Charles Guilfoyle Doran

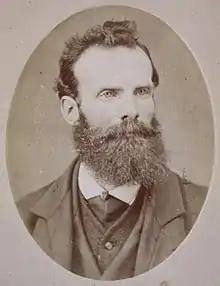
Charles Guilfoyle Doran

Charles Guilfoyle Doran (1835–1909) was a leading figure in the Irish Republican Brotherhood (IRB) and the Fenian Brotherhood in Ireland from the middle of the 19th century. He was also Clerk of Works on the construction of St. Colman's Cathedral in Cobh, County Cork.